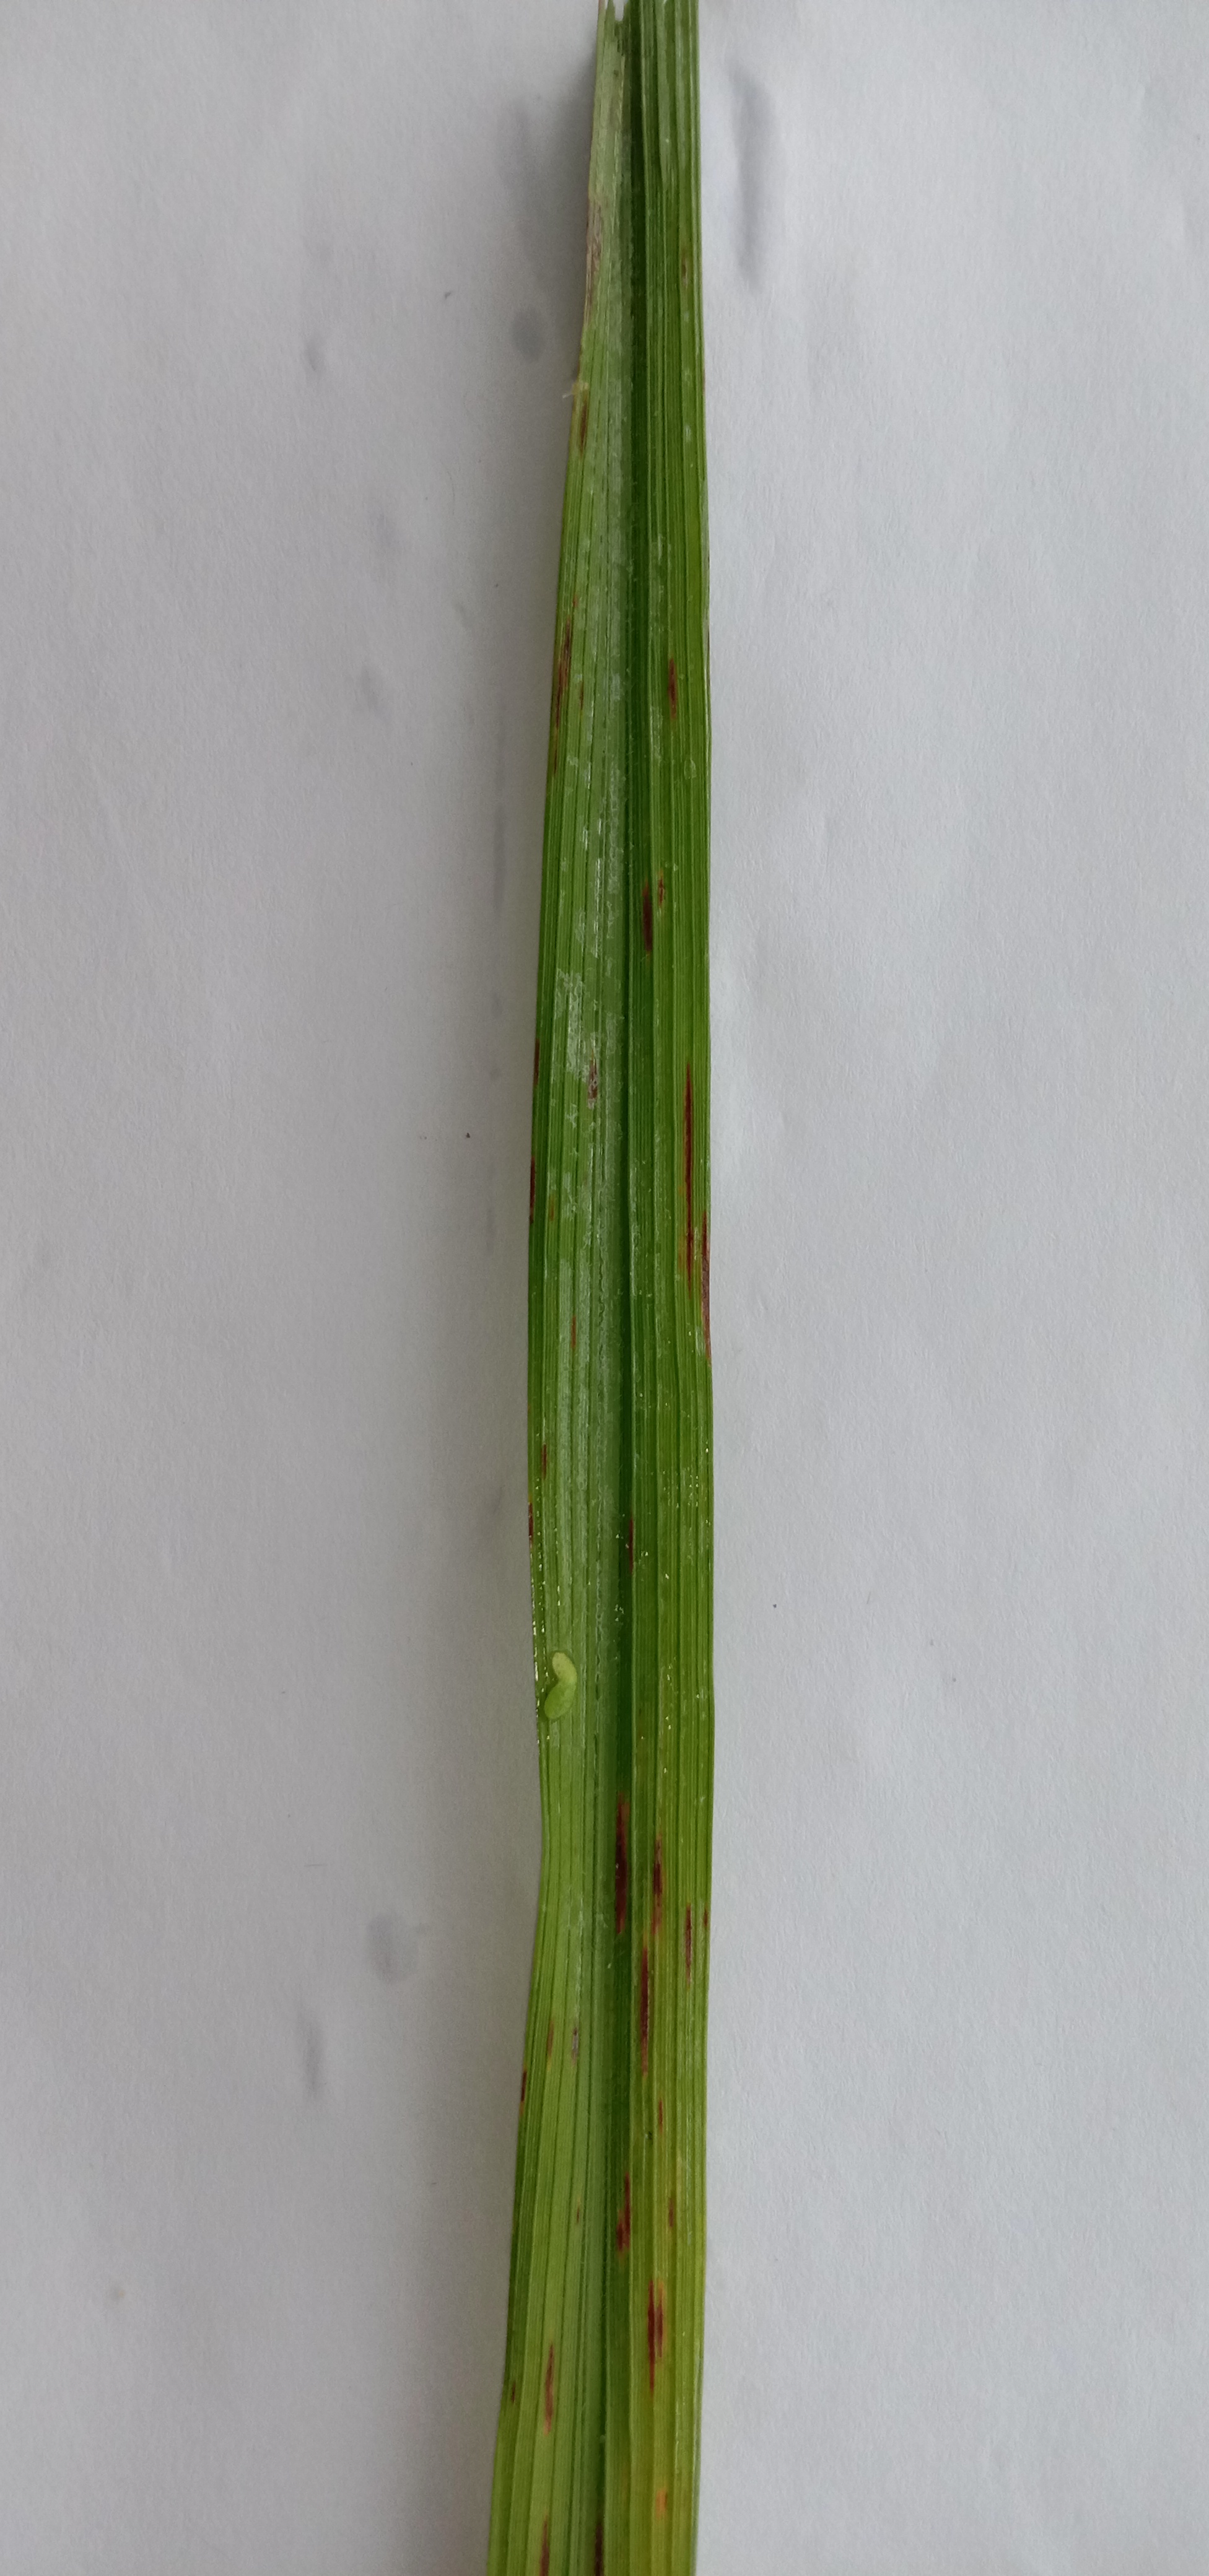
Label: Rice___Leaf_Blast